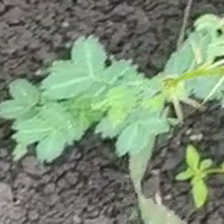
Weed species: Dwarf_cassia_(Chamaecrista pumila)